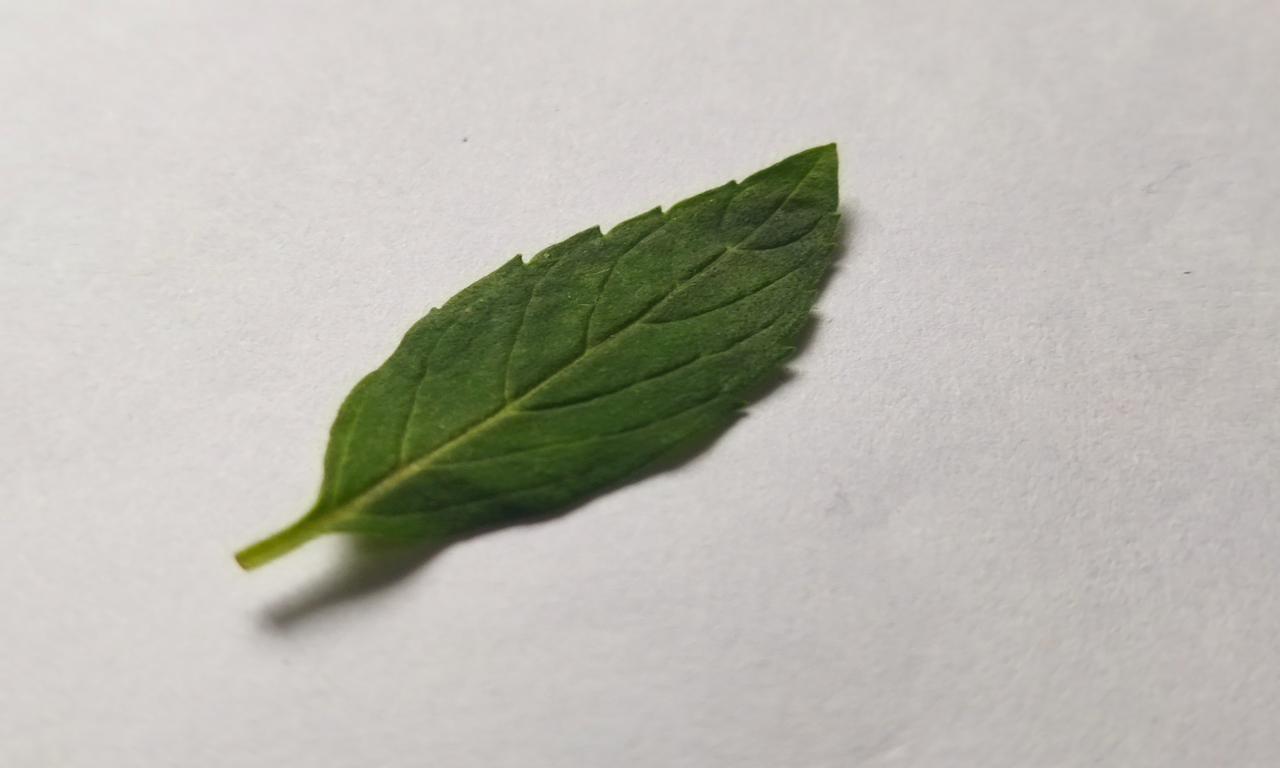
Label: Fresh